Laflin & Rand Powder Company

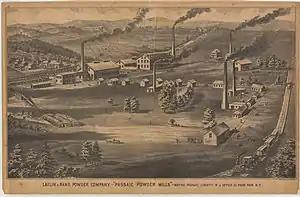
Laflin & Rand's Passaic Powder Mills in Passaic County, New Jersey

Laflin & Rand Powder Company was a gunpowder and early smokeless powder manufacturer notable for producing the smokeless powder used by United States Army infantry rifles from 1896 to 1908, which included the period of development of the M1903 Springfield rifle and .30-06 Springfield cartridge.